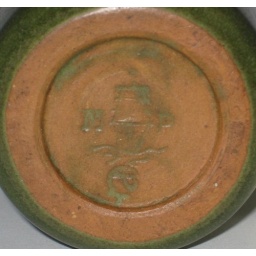
Green small pitcher tree decorated AEB over T signature base